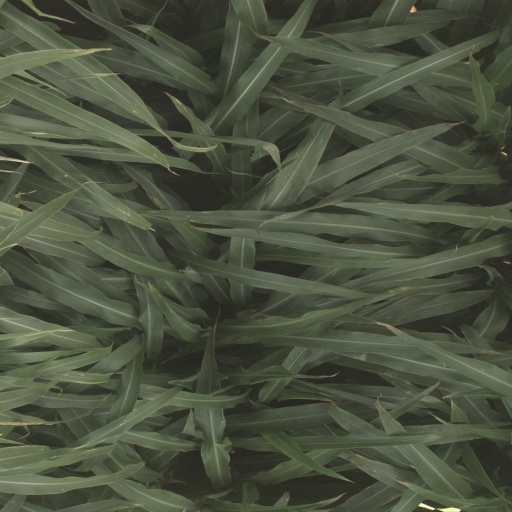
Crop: sorghum